Lori Grimes

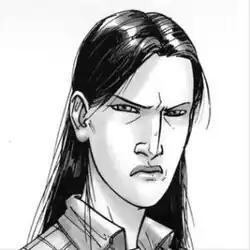
Lori, as depicted in the comic book series.

Lori Grimes is an average middle-class housewife living in Cynthiana, Kentucky. As the outbreak begins, her son, Carl, and she are evacuated out of the city with help from her husband Rick's best friend and work partner, Shane Walsh, in hopes of getting to where her parents live. During the evacuation, the guilt with which she has been racked over abandoning Rick leads her to have a sexual relationship with Shane, which she deeply regrets afterward. She continually brushes off Shane's attempts at advancing and ignores him even more when Rick miraculously arrives at their campsite.